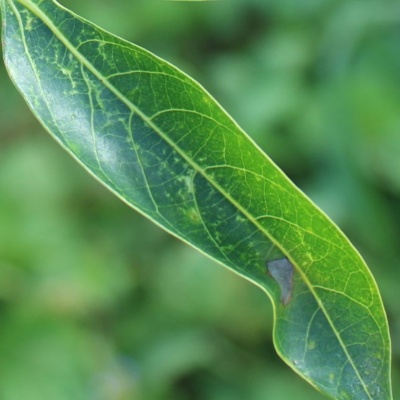
Crop: Cassava
Condition: green mite